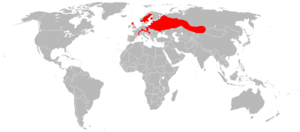
Cette liste commentée recense la mammalofaune en Europe. Elle répertorie les espèces de mammifères européens actuels et celles qui ont été récemment classifiées comme éteintes. Comme ici n'est référencé que l'Europe dans ses limites géographiques les plus communément admises, cette liste ne comptabilise pas les animaux présents dans les îles Canaries, Madère, le Groenland, la Sibérie, la partie asiatique de la Transcaucasie, l'Anatolie et Chypre.
Le genre Castor est le seul, au sein de la famille des Castoridae, à contenir des espèces non éteintes de ces rongeurs semi-aquatiques : le Castor européen, présent en Eurasie, et le Castor du Canada, naturellement présent en Amérique du Nord et récemment introduit en Amérique du Sud.
Cette liste commentée recense la mammalofaune au Luxembourg. Elle répertorie les espèces de mammifères luxembourgeois actuels et celles qui ont été récemment classifiées comme éteintes. Cette liste comporte 77 espèces réparties en huit ordres et 21 familles, dont une est « en danger critique d'extinction », une autre est « vulnérable », six sont « quasi menacées » et une a des « données insuffisantes » pour être classée.
Le Castor d’Europe, Castor commun ou Castor d’Eurasie est une espèce de mammifères de la famille des Castoridae. C’est le plus grand des rongeurs aquatiques autochtones d’Eurasie et de l’hémisphère nord.
Cette liste commentée recense la mammalofaune en Autriche. Elle répertorie les espèces de mammifères autrichiens actuels et celles qui ont été récemment classifiées comme éteintes. Cette liste comporte 111 espèces réparties en neuf ordres et 25 familles, dont deux sont « en danger critique d'extinction », une est « en danger », trois sont « vulnérables », huit sont « quasi menacées » et une a des « données insuffisantes » pour être classée.